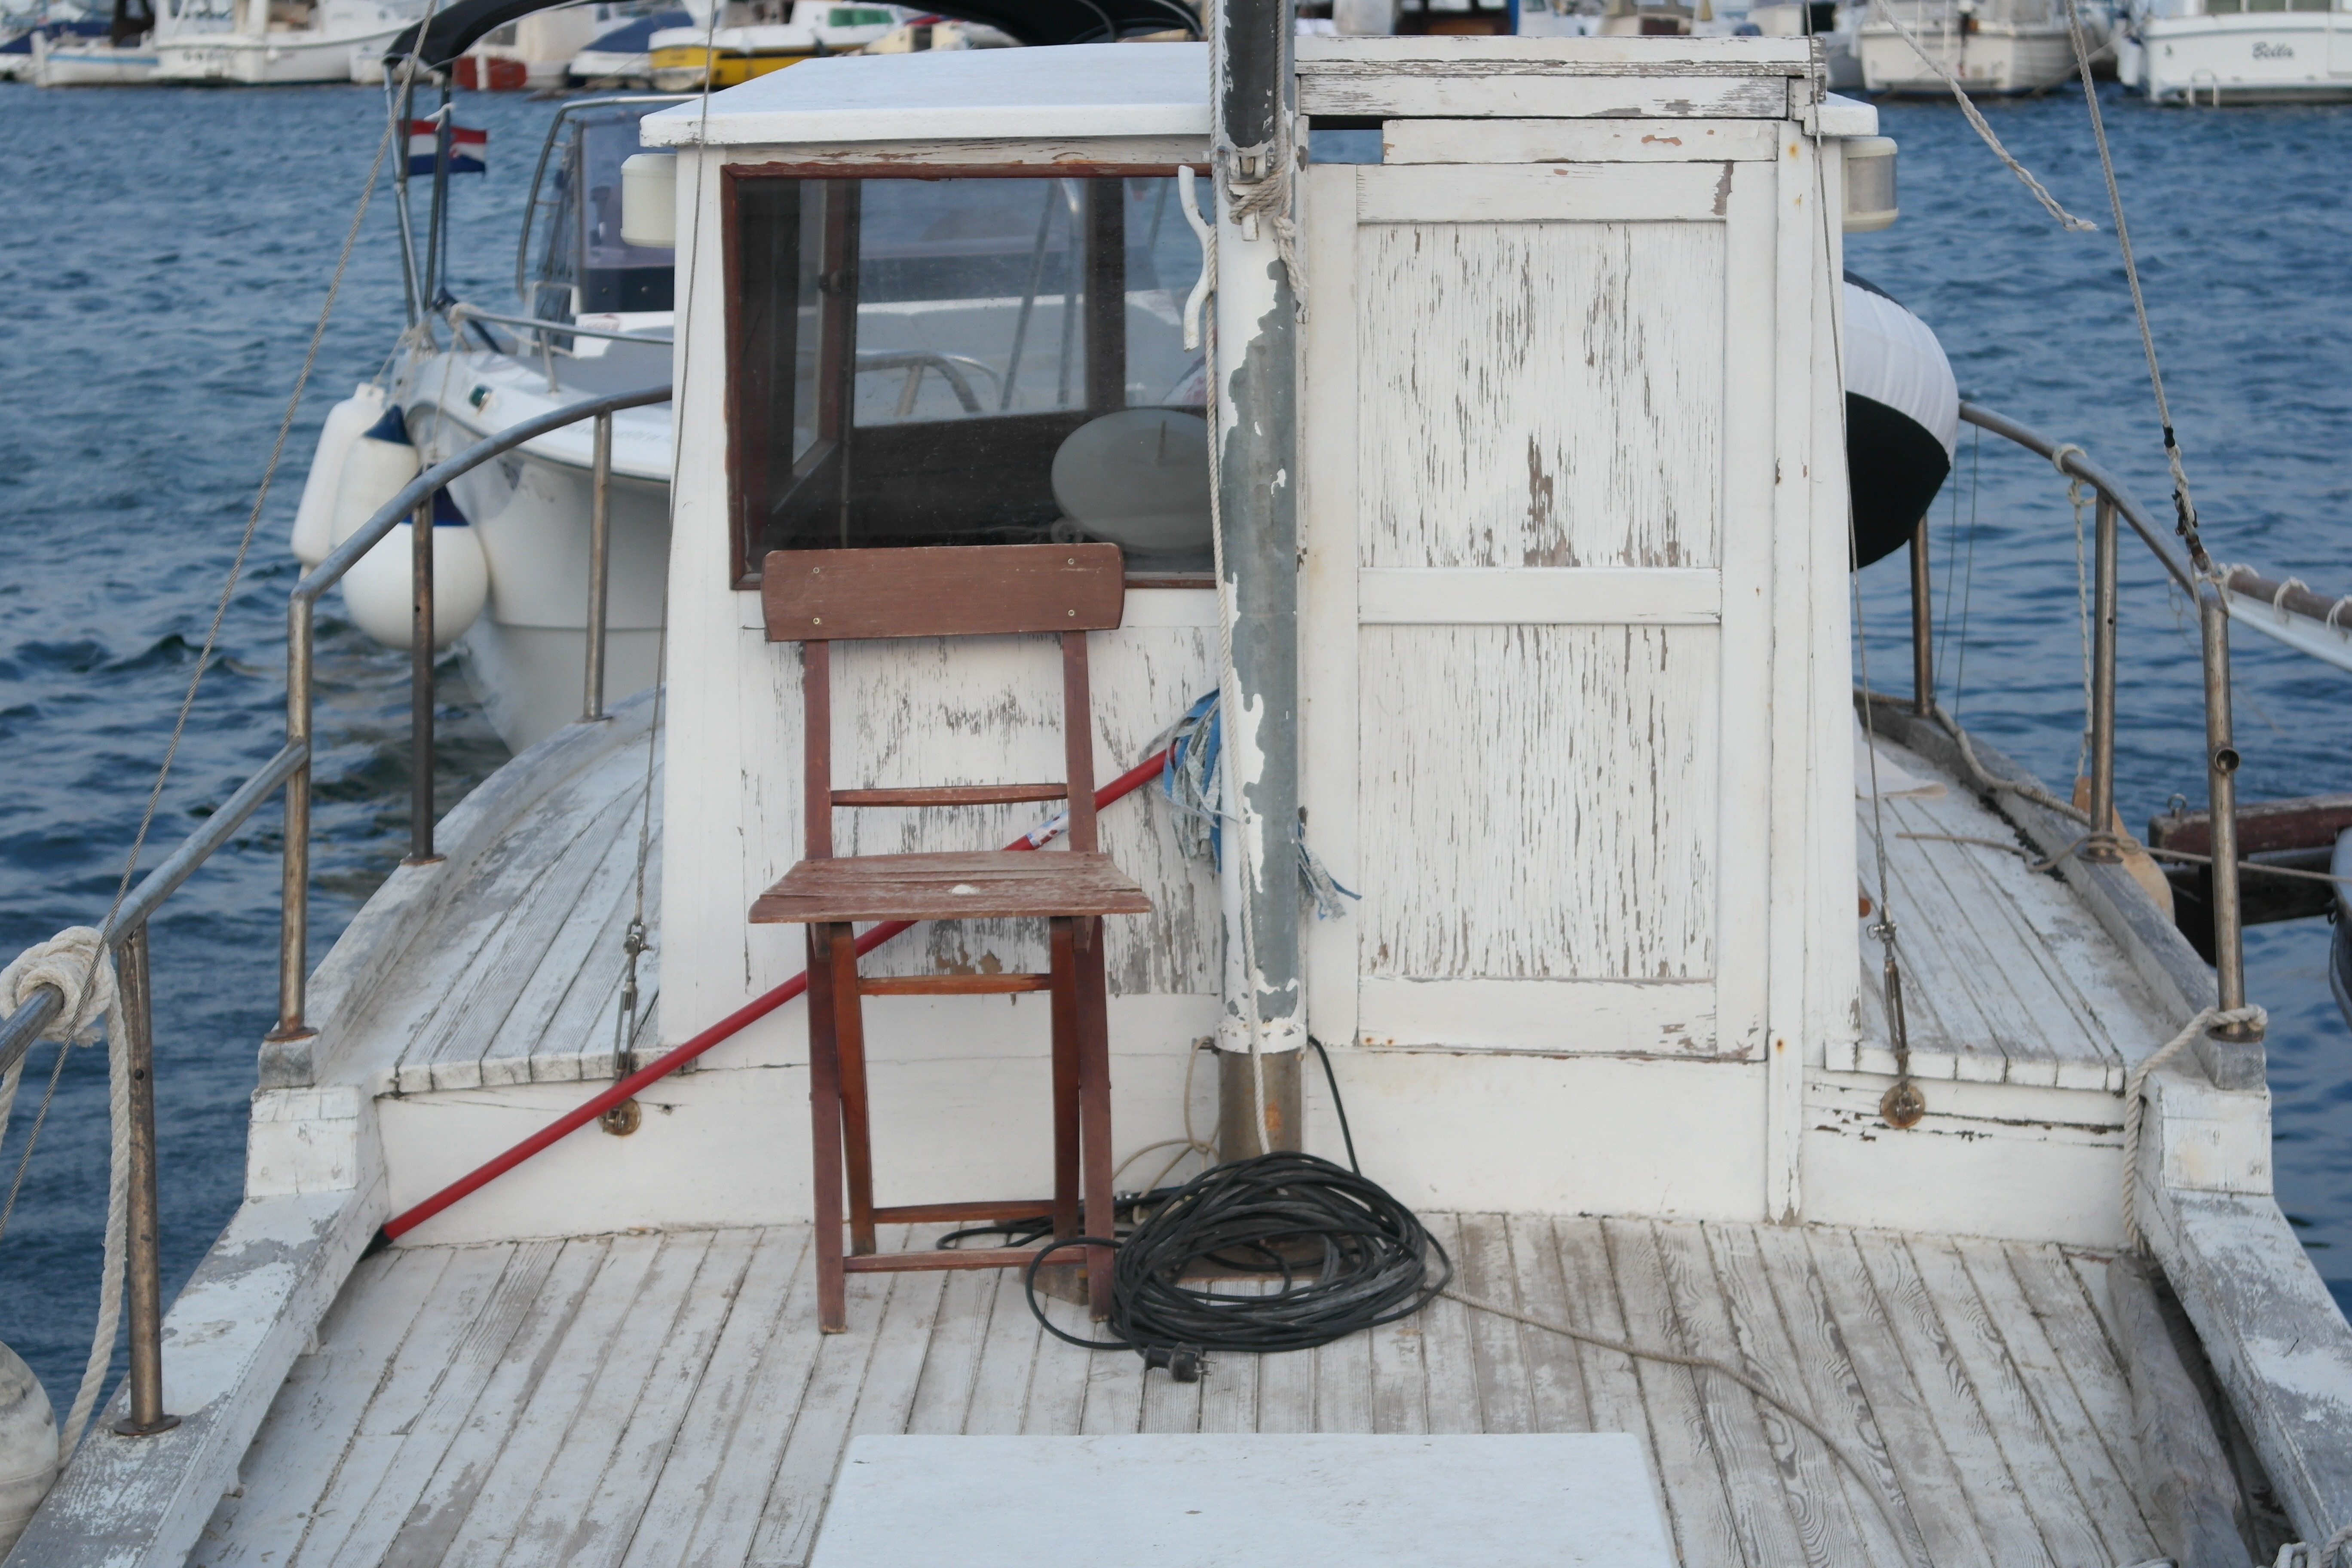
sea, dock, boat, chair, ship, summer, vehicle, mast, yacht, ride, marina, sailboat, old ship, sail, watercraft, passenger ship, luxury yacht